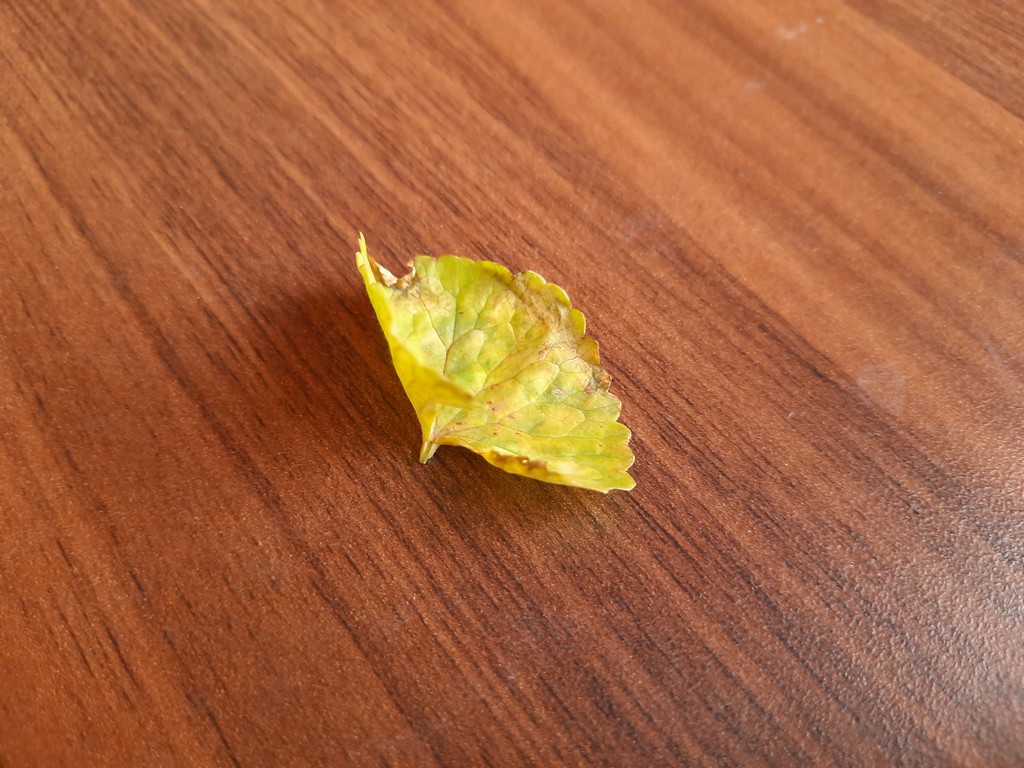
Label: Unhealthy